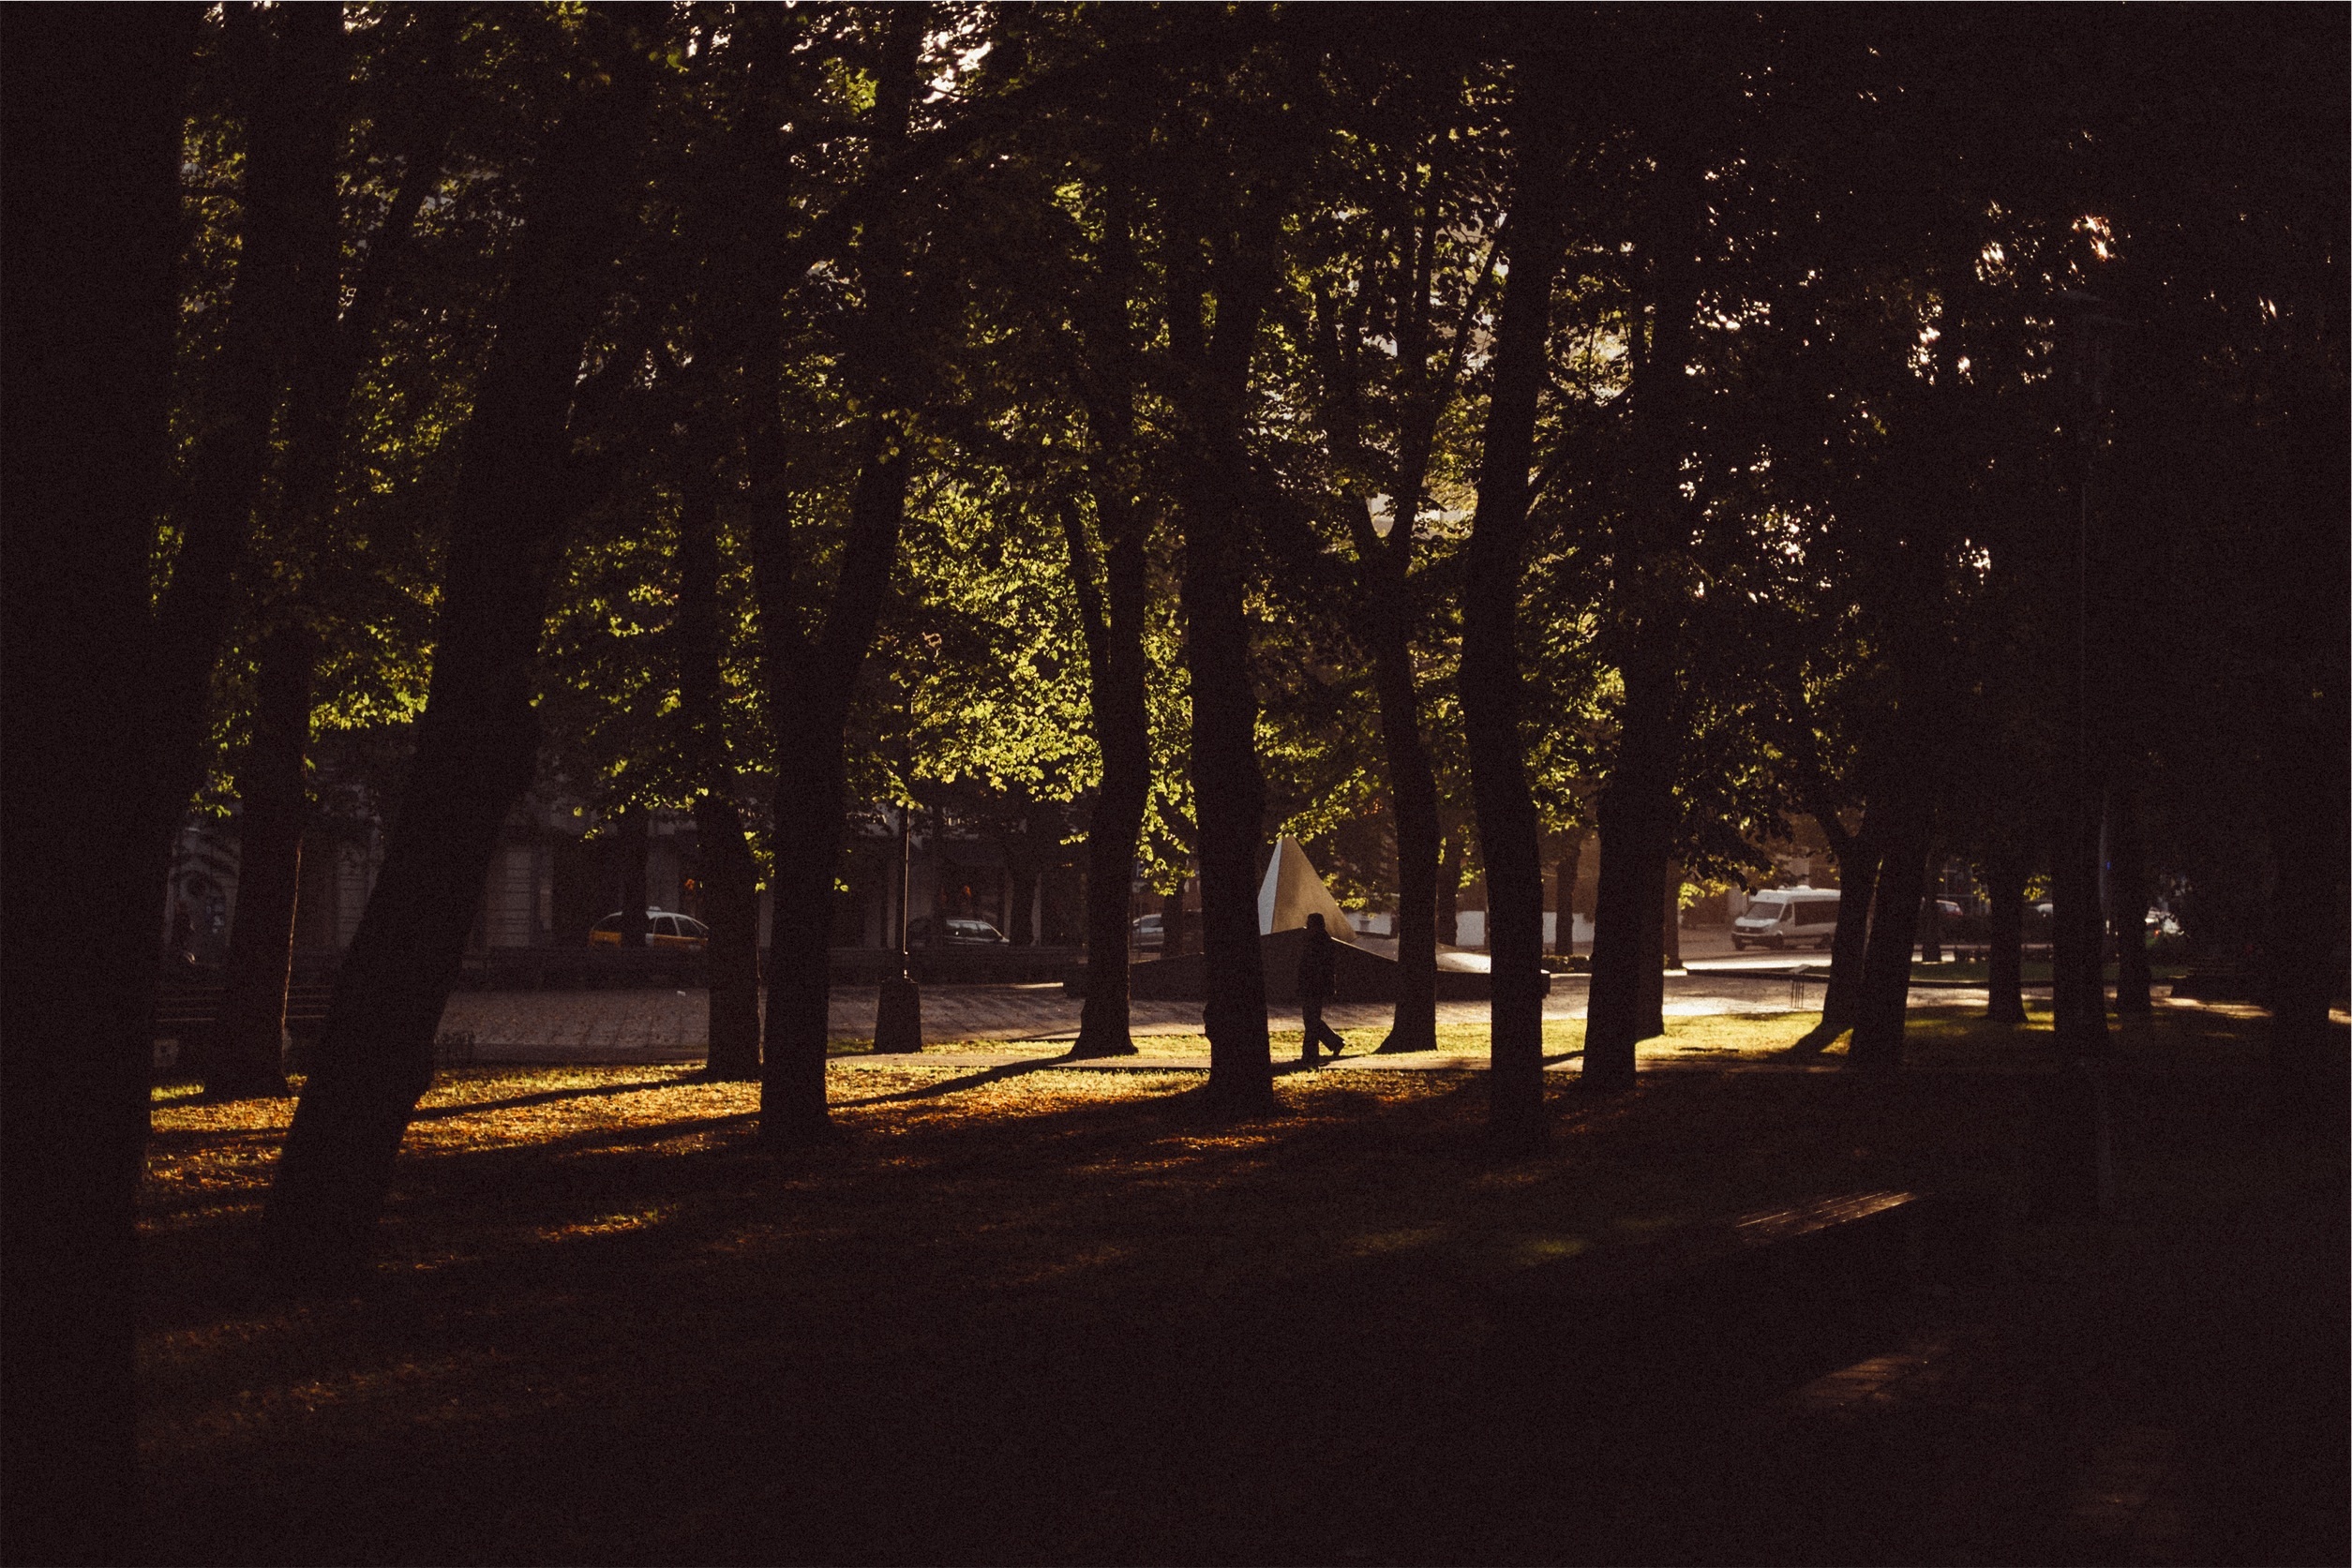
tree, nature, branch, light, plant, sunset, night, sunlight, morning, leaf, dawn, urban, dark, dusk, evening, autumn, park, darkness, lighting, season, trees, shadows, silhouettes, atmospheric phenomenon, woody plant